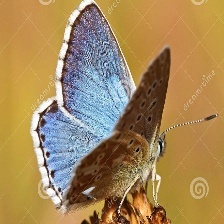
Species: CHALK HILL BLUE
Butterfly family (ImageNet category): lycaenid_butterfly